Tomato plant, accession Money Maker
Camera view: horizontal (90 deg, fisheye); turntable rotation: 0 degrees
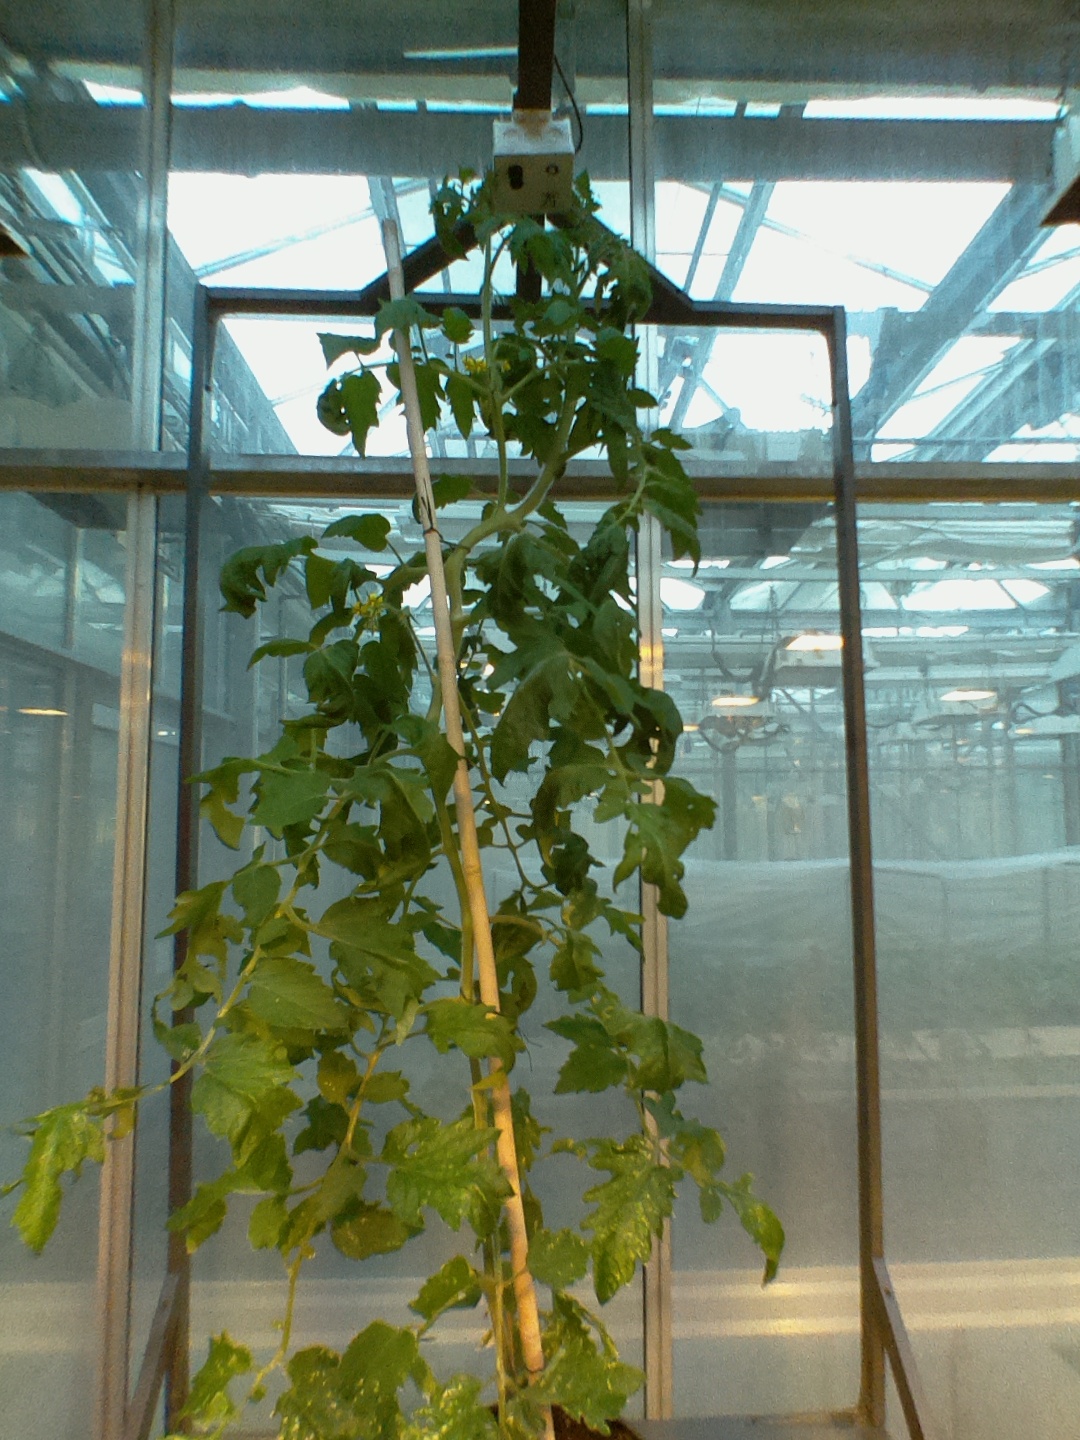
BBCH growth stage 66: Full flowering, 60%-70% of flowers open, more petals falling